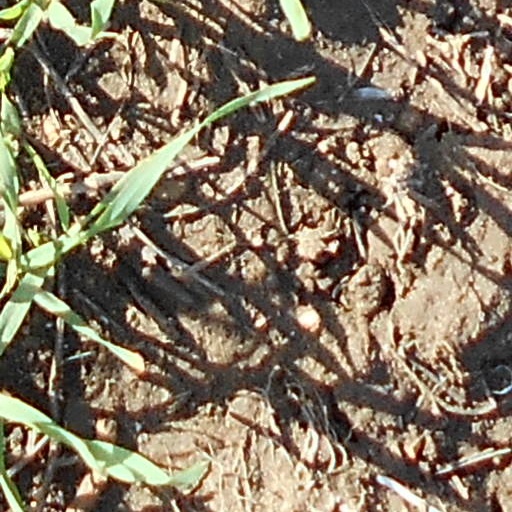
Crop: wheat